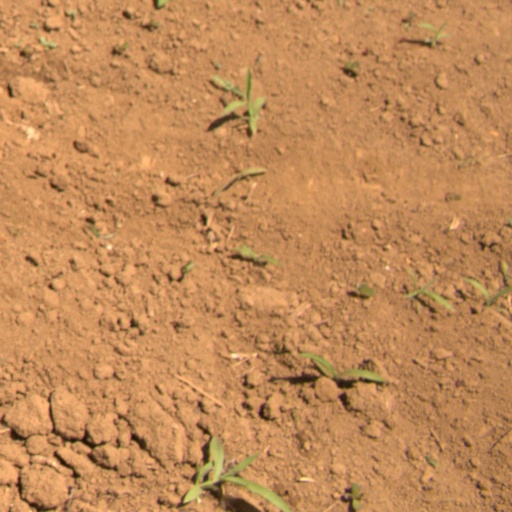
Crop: Jerusalem artichoke